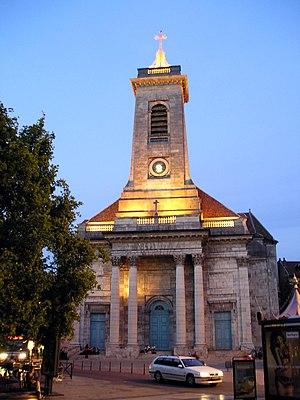
Le christianisme à Besançon apparaît au IIIᵉ siècle, période durant laquelle, selon la tradition, les martyrs Ferjeux et Ferréol ont évangélisé la ville et sa région. Toutefois le supplice et l'assassinat de ces deux figures du christianisme franc-comtois sont aujourd'hui tenus par certains historiens comme une invention de l'Antiquité tardive, l'ancienne Séquanie gallo-romaine ne se convertissant progressivement au christianisme qu'à partir du IVᵉ siècle. La première mention d'un évêque de la ville remonte à 346, mais des documents mentionnent des religieux en fonction dans la capitale comtoise dès le milieu du IIIᵉ siècle, époque où fut probablement construite la première église franc-comtoise, sur le site de l'actuelle cathédrale Saint-Jean.
La Boucle est le nom donné au centre historique de la ville de Besançon, qui le doit au fait de s'être développé dans un méandre du Doubs dont la forme même est celle d'une boucle. Ce quartier constituait seul la ville de Besançon avec Battant jusque dans la seconde moitié du XIXᵉ siècle, avant l'expansion urbaine dans les secteurs environnants. Aujourd'hui, le quartier compte environ 10 000 habitants, ce qui en fait le troisième quartier le plus peuplé derrière Planoise et les Chaprais.
Le patrimoine religieux de Besançon est constitué d'un grand nombre d'églises et de lieux de culte chrétiens, mais aussi de mosquées, d'un temple protestant ou encore d'une synagogue tout à fait remarquable ainsi que d'un patrimoine ornemental faisant souvent référence au christianisme. Avec une cinquantaine de lieux de culte en activité ou réaffectés, la capitale comtoise possède l'un des patrimoines religieux parmi les plus riches et les plus variés de Franche-Comté.